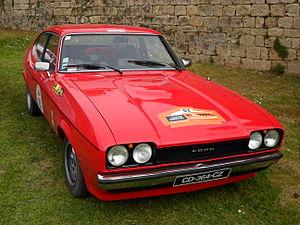
Ford Capri Blaye 2013